Vladimir Zagorsky

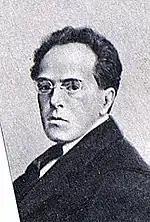
Vladimir Zagorsky, 1905

Already as Zagorsky returned to Russia. During the Revolution of 1905, he took part in the December Uprising in Moscow. The party pseudonym was Comrade Denis. Participated in the publication of "Izvestia of the Moscow Council". He fought on barricades in the area of Pimenskaya Street, then at Presnya. After the defeat of the uprising, he worked underground.